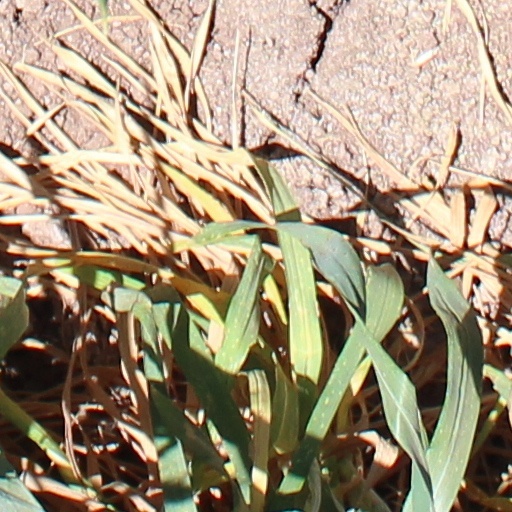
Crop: wheat